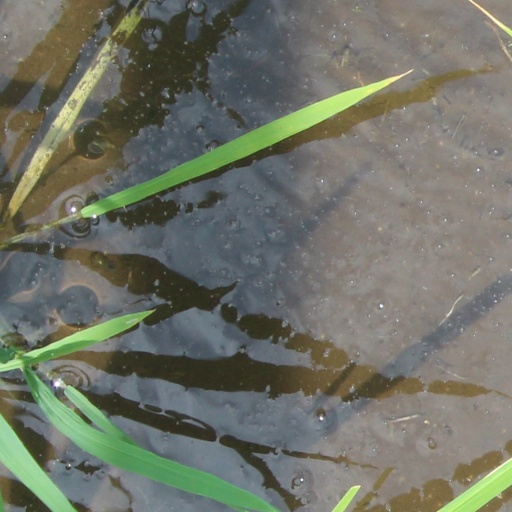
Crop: rice